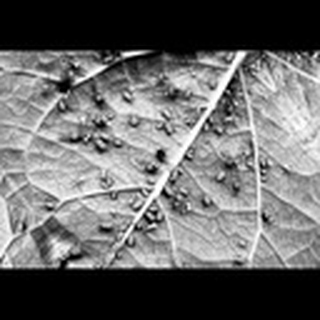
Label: cotton_aphids